Ted Grayndler

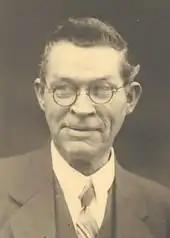
Grayndler in 1931

At the 1906 federal election, Grayndler unsuccessfully stood for the Australian Labor Party (ALP) in the Victorian seat of Grampians. In 1921 he was nominated to the New South Wales Legislative Council, which under the state's constitution at the time was a lifetime appointment. His term ended in 1934 when the council was reconstituted and made partially elective. He was subsequently elected to fill a casual vacancy in 1936 and remained a member until his death in 1943. Following the Australian Labor Party split of 1931, he and the AWU supported the Federal Labor faction against the dominant Lang Labor group in New South Wales.